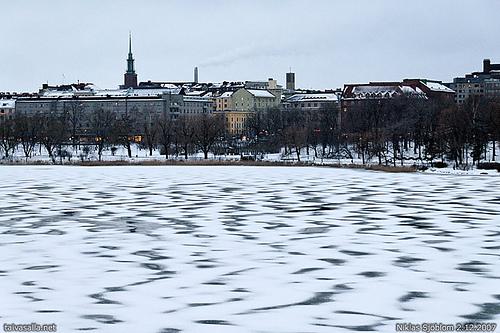
Weather: snow or frosty